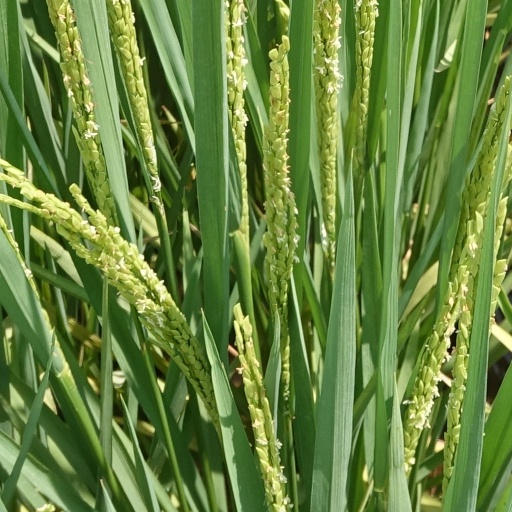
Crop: rice